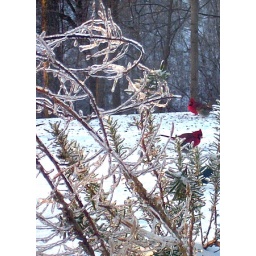
04-05- my home in TN- ice/snow storm- I threw treats and all the birds came and visited, including my favored cardinals.